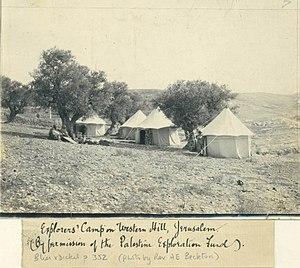
Frederick Jones Bliss était un archéologue américain. Il est né sur le Mont-Liban en Syrie où son père, Daniel Bliss, a été d'abord le missionnaire d'une congrégation avant de devenir le président du Syrian Protestant College, la future Université américaine de Beyrouth. Frédéric J est diplômé de l'Amherst College, enseigna au Collège protestant syrien et par la suite à l'Union Theological Seminary. Après avoir étudié sous la responsabilité de William Petrie en Égypte, Bliss s'associe avec le Palestine Exploration Fund, travaillant dans le cadre de l'archéologie biblique sur le site de Tell el-Hesi entre 1894 et 1897 tout en menant des fouilles à Jérusalem. Entre 1898 et 1900, avec R.A.S Macalister, Bliss met au jour plusieurs sites de la Shéphélah ce qui a aidé à affiner la chronologie dans la région. Ses rapports de fouilles ont souvent été présentés dans les révélés trimestriels du Palestine Exploration Fund et on lui doit la découverte de la première anse de jarres de Hébron estampillée Sceaux LMLK. Il publie le premier, en 1900, l'inscription complète MMST. Alors à la Direction du Palestine Exploration Fund, il est congédié pour raison de santé en 1900.